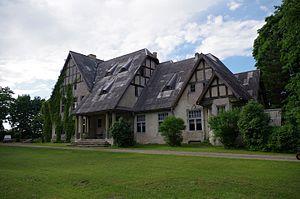
Voici une liste de manoirs en Estonie.